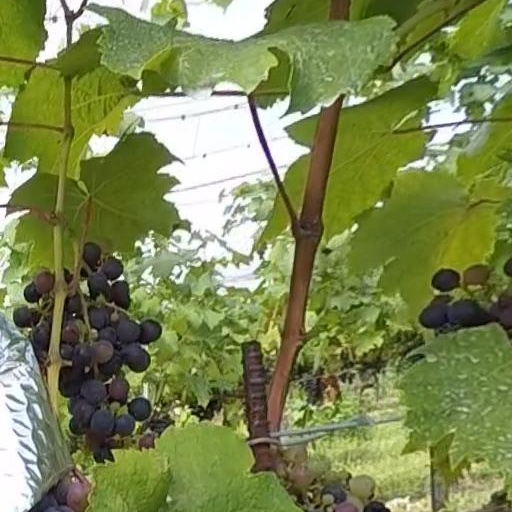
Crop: grape